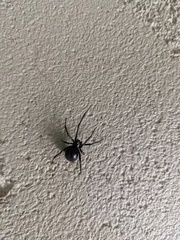
Species: Lactrodectus_hesperus